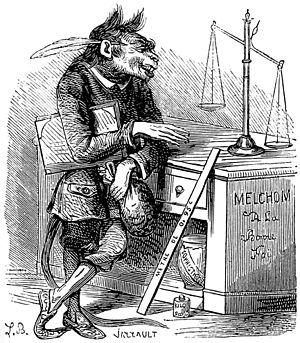
Melchom. Illustration du Dictionnaire infernal par Louis Le Breton, 6eme édition, 1863.